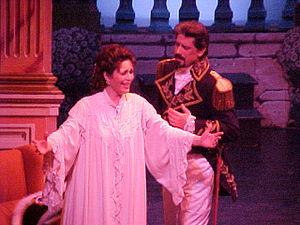
José Calixto Serrano Simeón, né à Sueca le 14 octobre 1873 et mort à Madrid le 8 mars 1941, est un musicien et compositeur espagnol connu pour ses nombreuses zarzuelas, souvent inspirées du vérisme de Puccini.
La canción del olvido est une zarzuela, comédie lyrique en un acte, divisée en quatre tableaux. Le livret est de Federico Romero Sarachaga et Guillermo Fernández-Shaw Iturralde avec une musique de José Serrano. La première a lieu au Teatro Lírico de Valence le 17 novembre 1916, puis elle est jouée au Teatro de la Zarzuela de Madrid le 1ᵉʳ mars 1918.